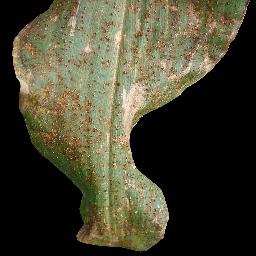
Label: Corn___Common_rust